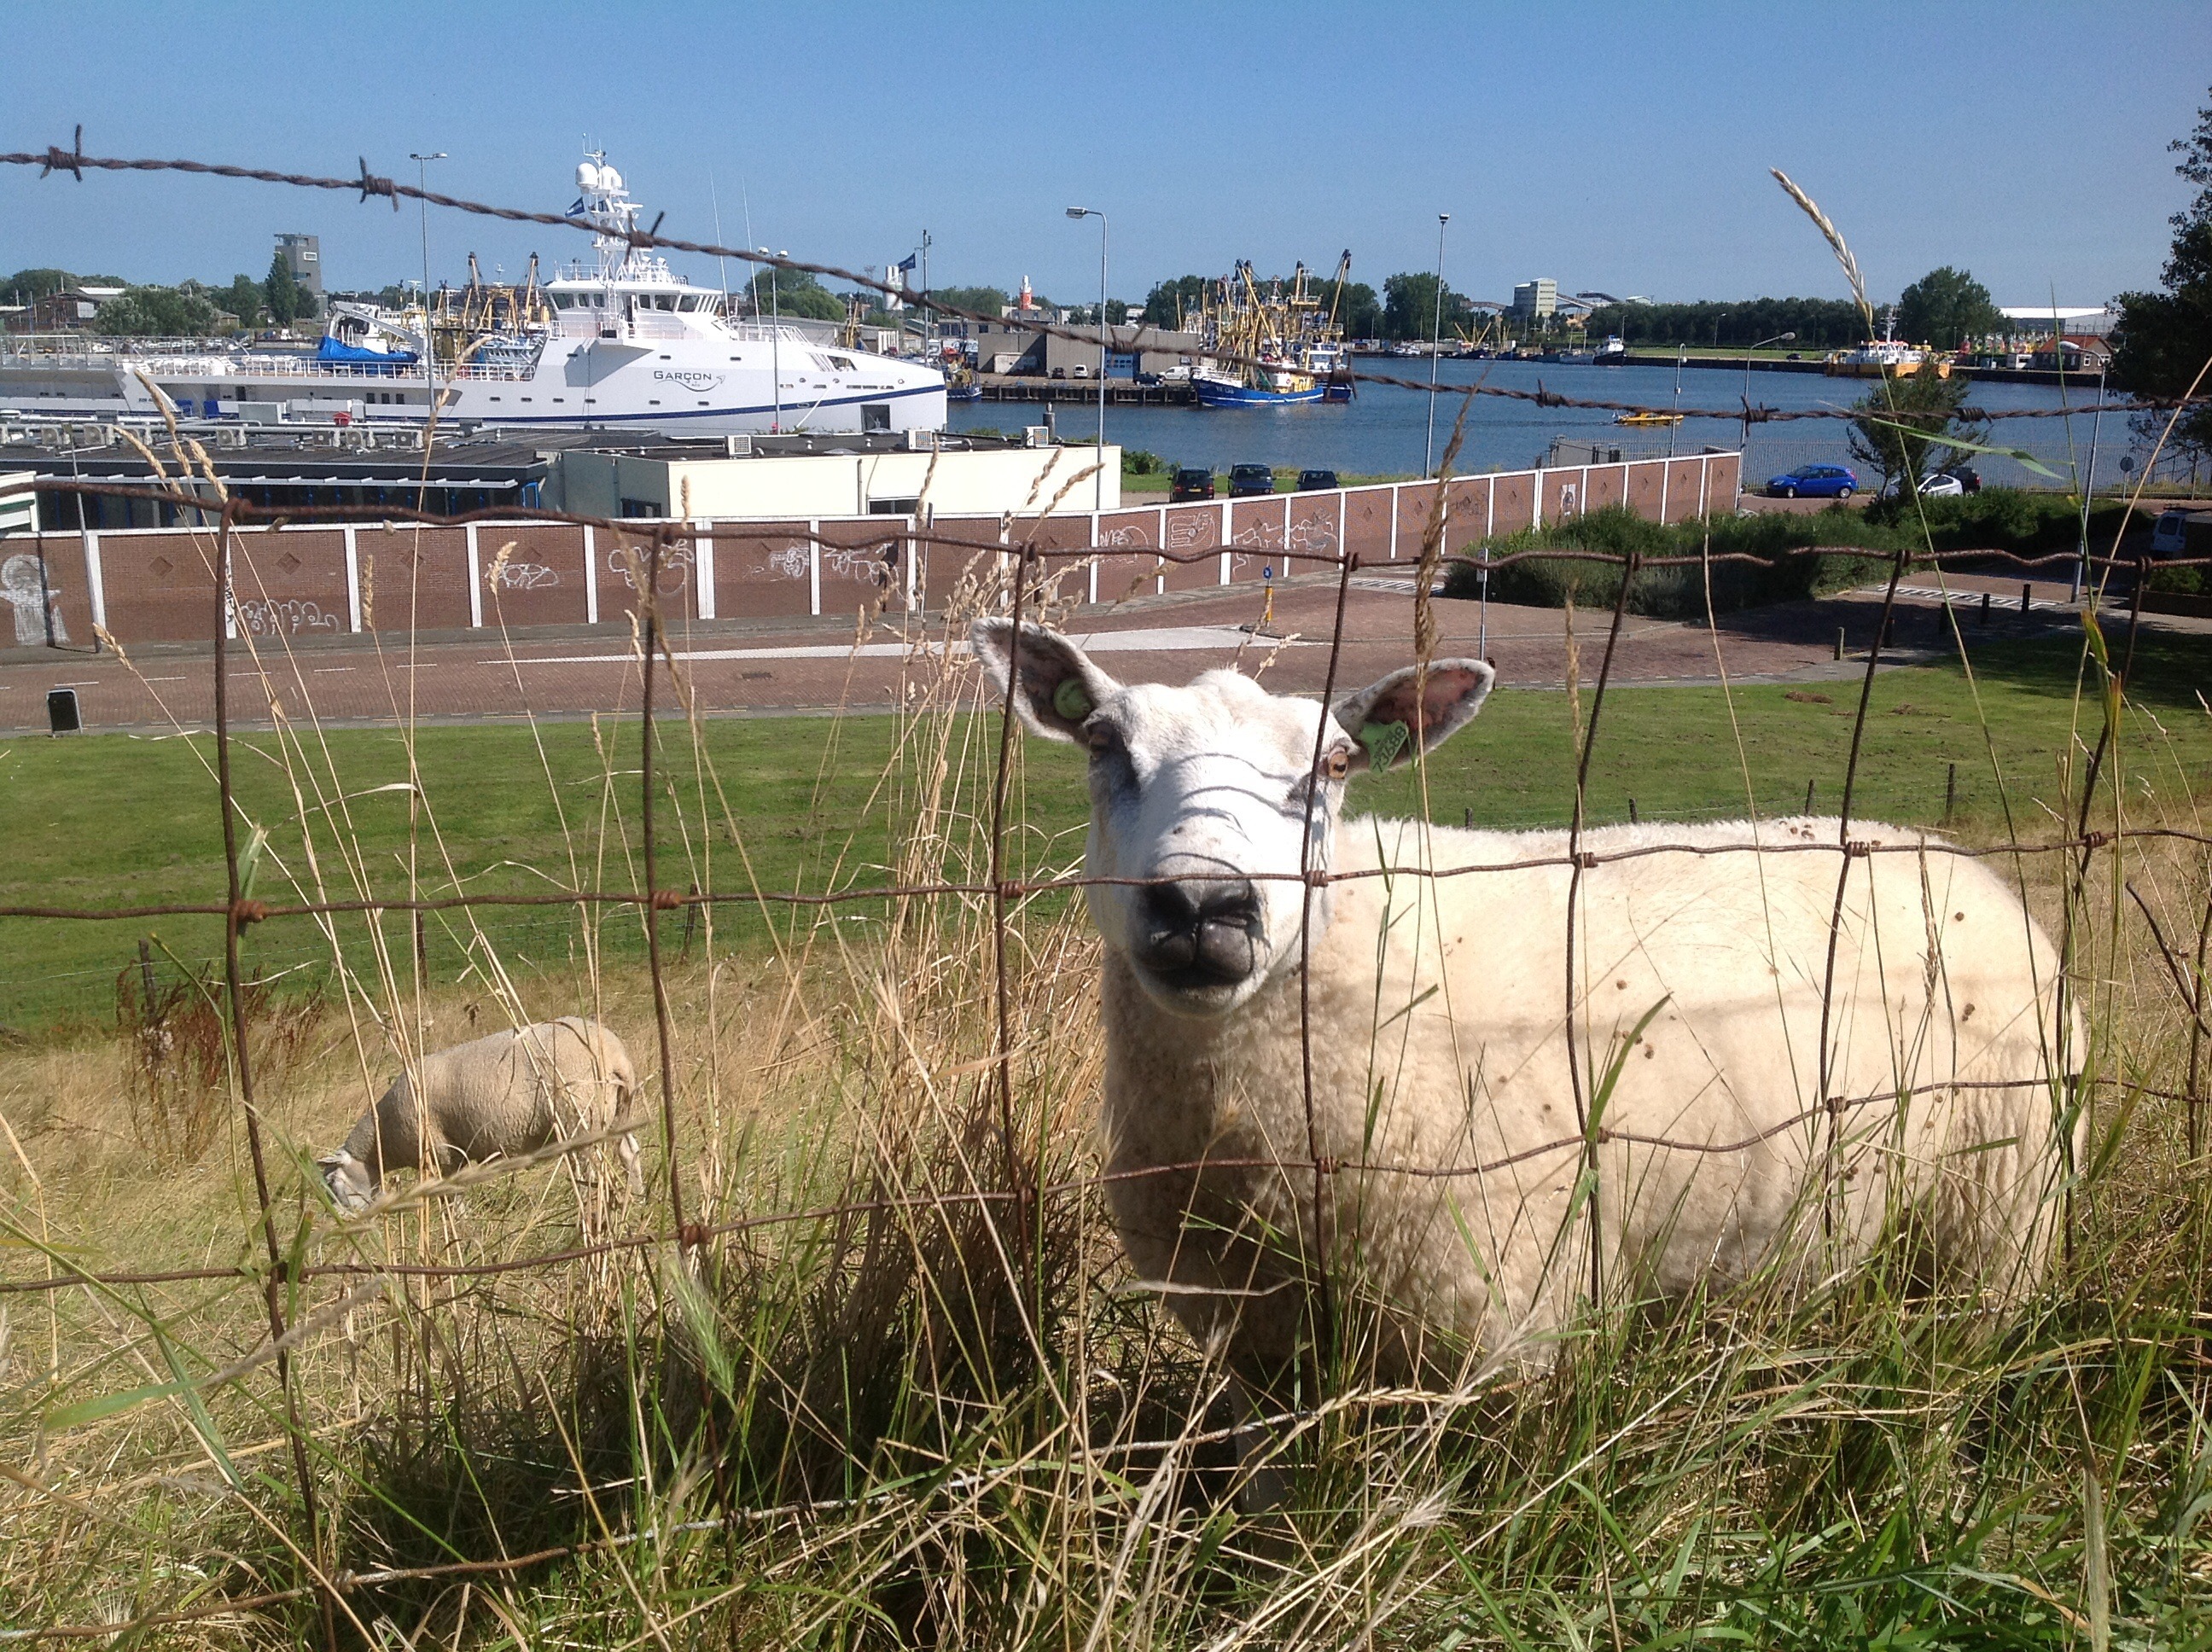
grass, field, farm, meadow, pasture, grazing, sheep, mammal, boulevard, shipyard, sheeps, zealand, rural area, walcheren, vlissingen, cattle like mammal